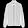
Label: Coat